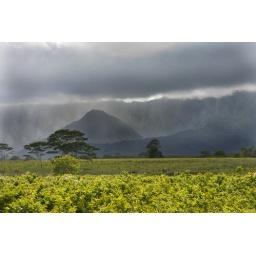
Driving on a scooter through a deserted road in Kauai. The clouds are always painting the perfect pictures.